Haakon VI

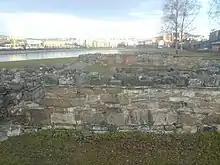
Ruins of St. Mary's Church in Oslo, which is considered the burial place of King Haakon

Nearing his final days, Haakon was exhausted by the almost constant warfare and the straining conflict with his cousin, Albert of Mecklenburg. It has been speculated that this, in addition to the considerable financial difficulties of Haakon's reign, may have contributed to his early death. Haakon never ceased to pursue his inherited responsibility to reclaim the lost Swedish territories, and would in March 1380 issue letters to prepare for war against the Germans in Sweden. The letters requested that the "leidang" fleet should be assembled and made ready for departure. Apparently, the Germans had broken the previous peace treaty and conspired to wage war against Haakon. However, there are no existing records of any war or battles fought during this period of time.